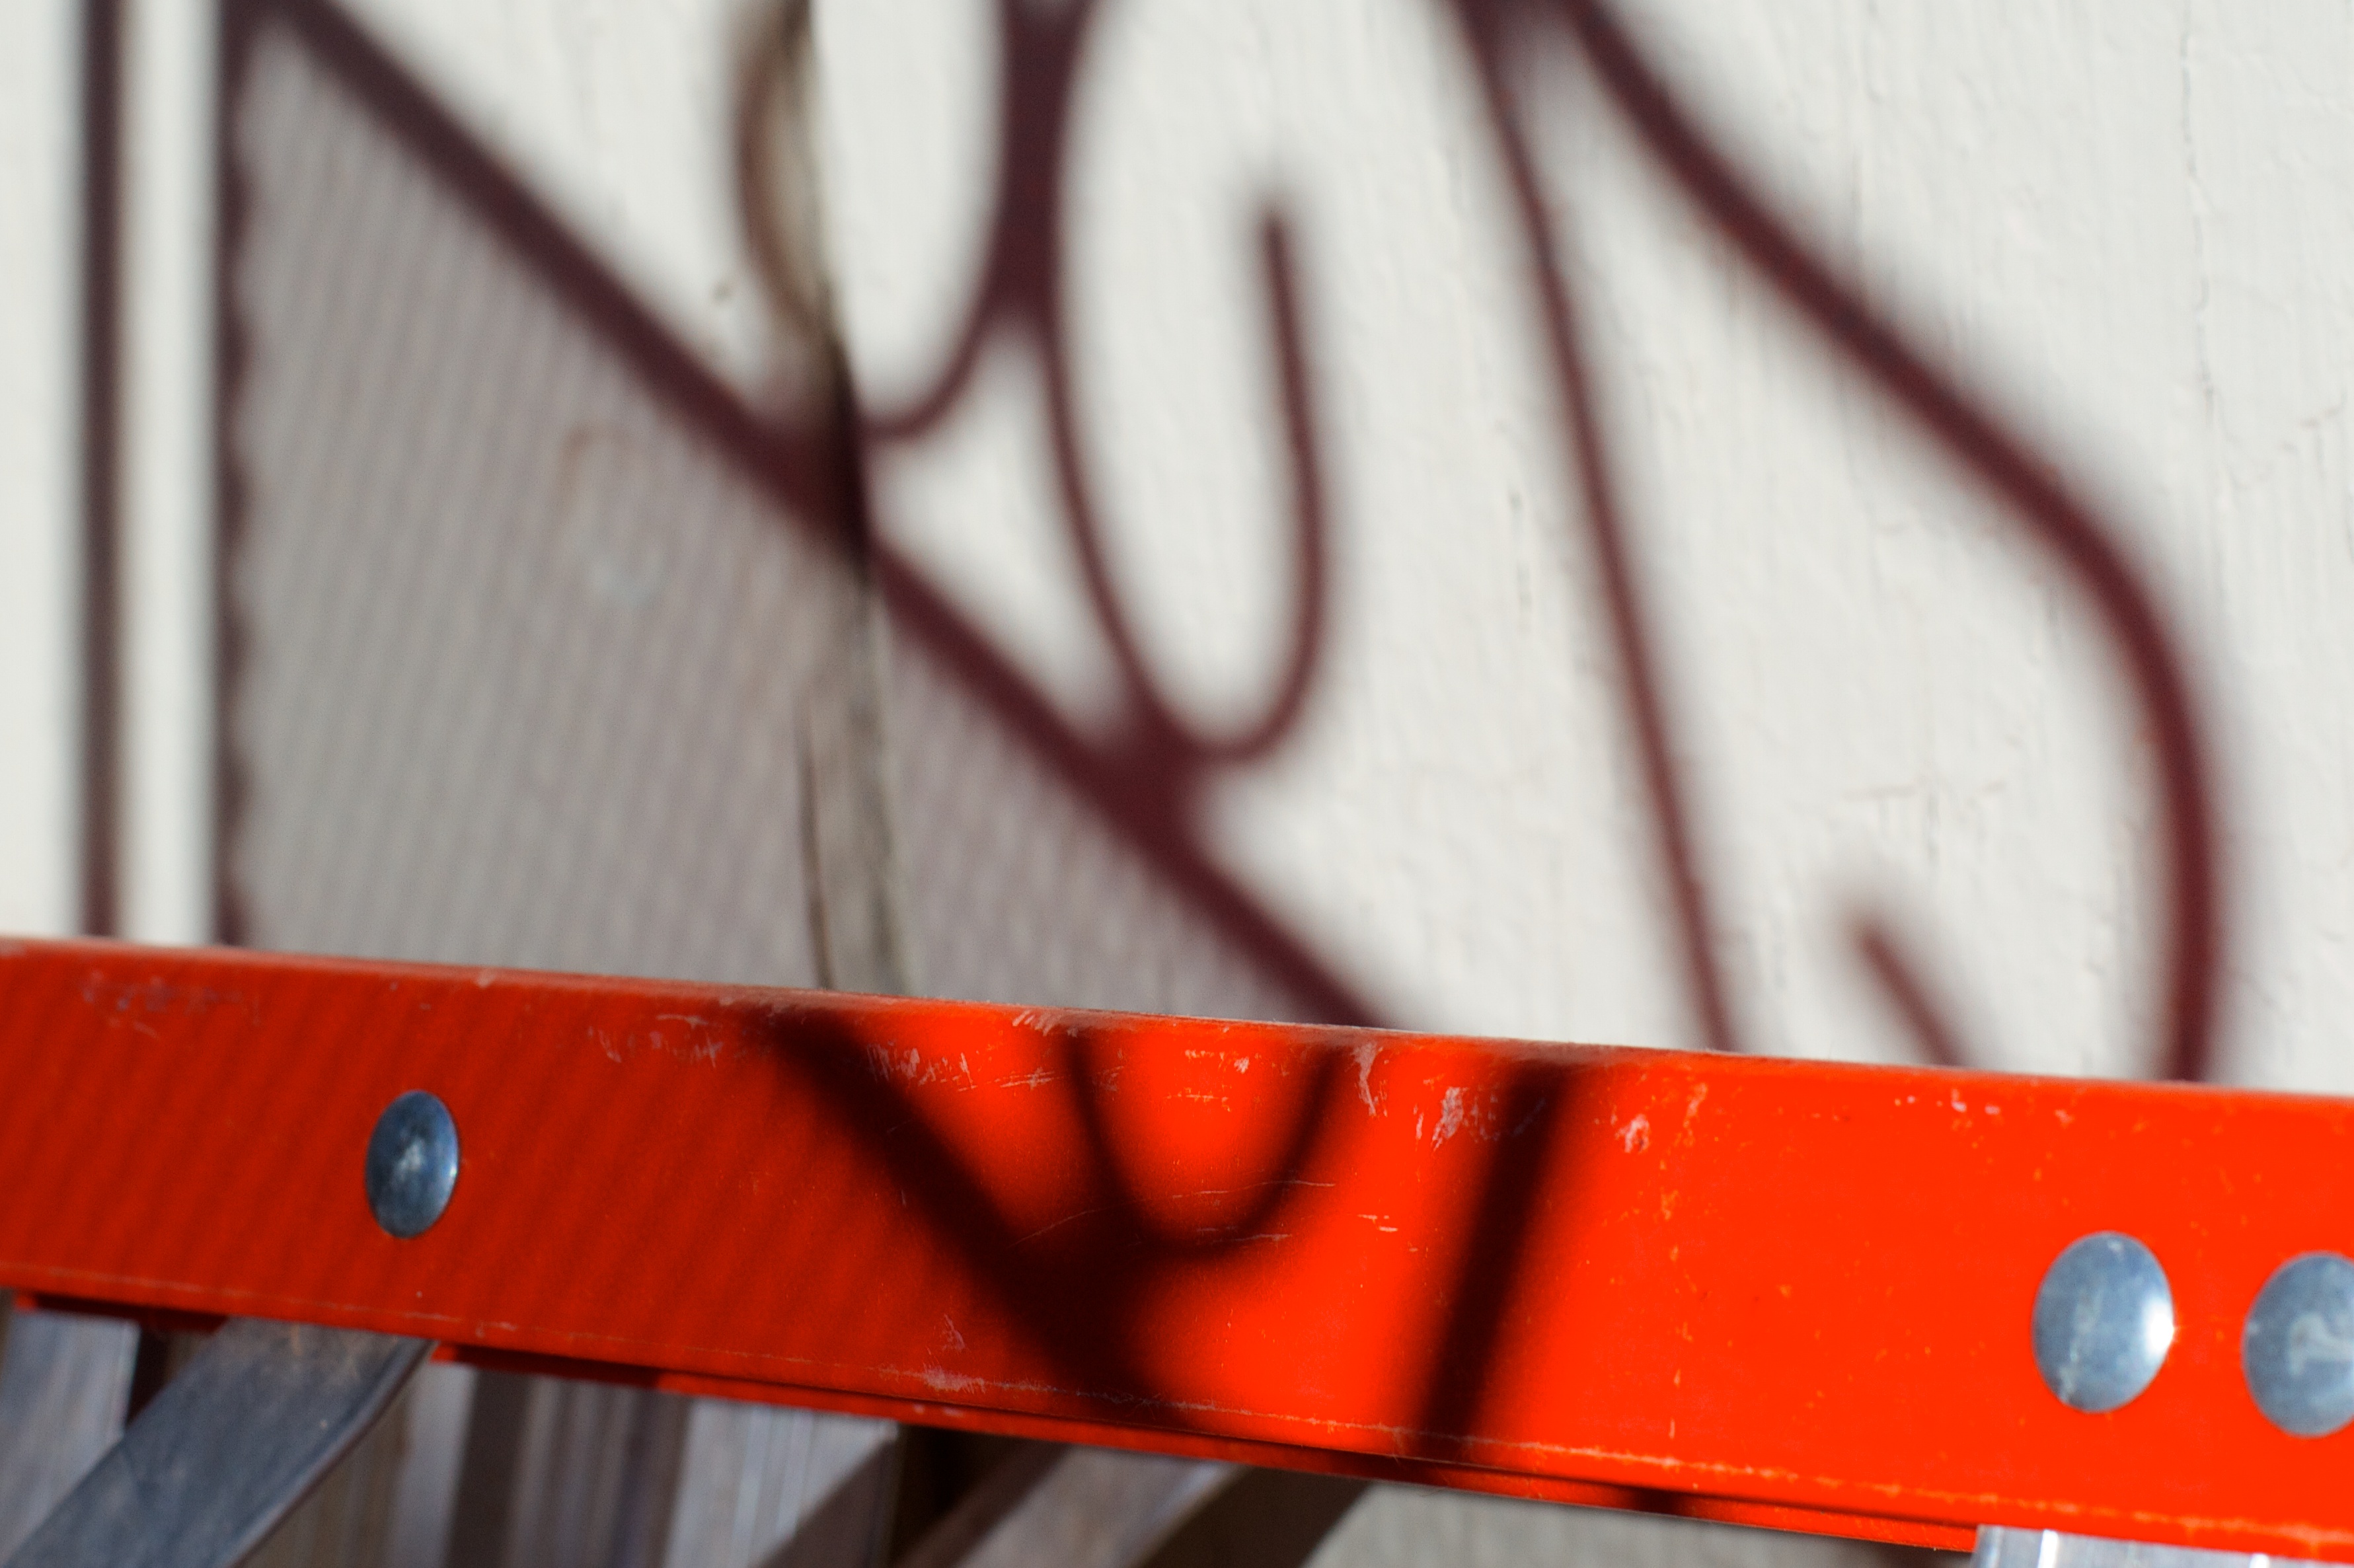
number, line, red, color, shape, fashion accessory